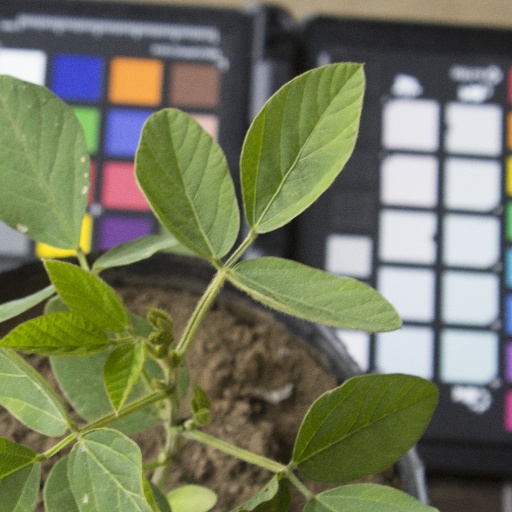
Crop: soybean